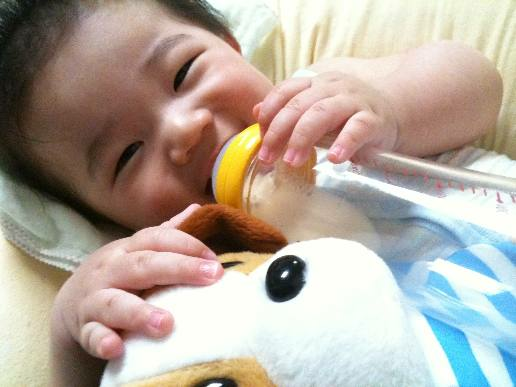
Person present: Yes